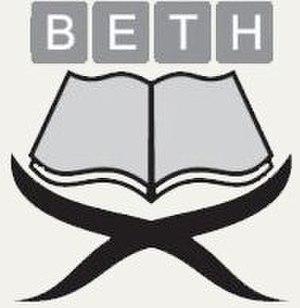
Logo choisi par BETH en 2008 pour son site web.
Bibliothèques européennes de théologie est une association œcuménique fondée en 1961, dont le siège se trouve à Nimègue et qui a pour but de contribuer au développement des bibliothèques de théologie d'Europe en favorisant la coopération entre ses membres.